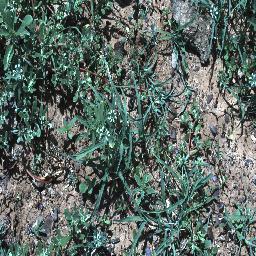
Label: negative